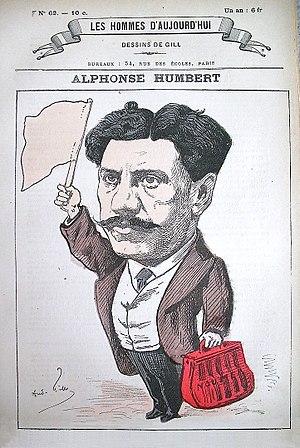
Les Hommes d'aujourd'hui est une revue à intention littéraire et satirique, fondée par l'écrivain et journaliste Félicien Champsaur et le dessinateur André Gill en 1878. Reprise par Léon Vanier en 1885, elle disparaît en 1899.
Alphonse Jean Joseph Humbert, journaliste et homme politique français. Actif partisan de la Commune de Paris, et à ce titre, il est déporté en Nouvelle-Calédonie.